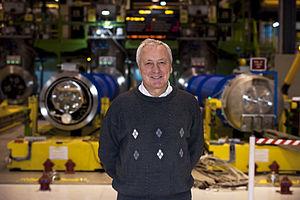
Lyn Evans en 1945 à Aberdare, est un scientifique gallois, directeur du collisionneur linéaire collaboration au CERN. Il a également dans le passé servi comme chef de projet du grand collisionneur de hadrons basé en Suisse.